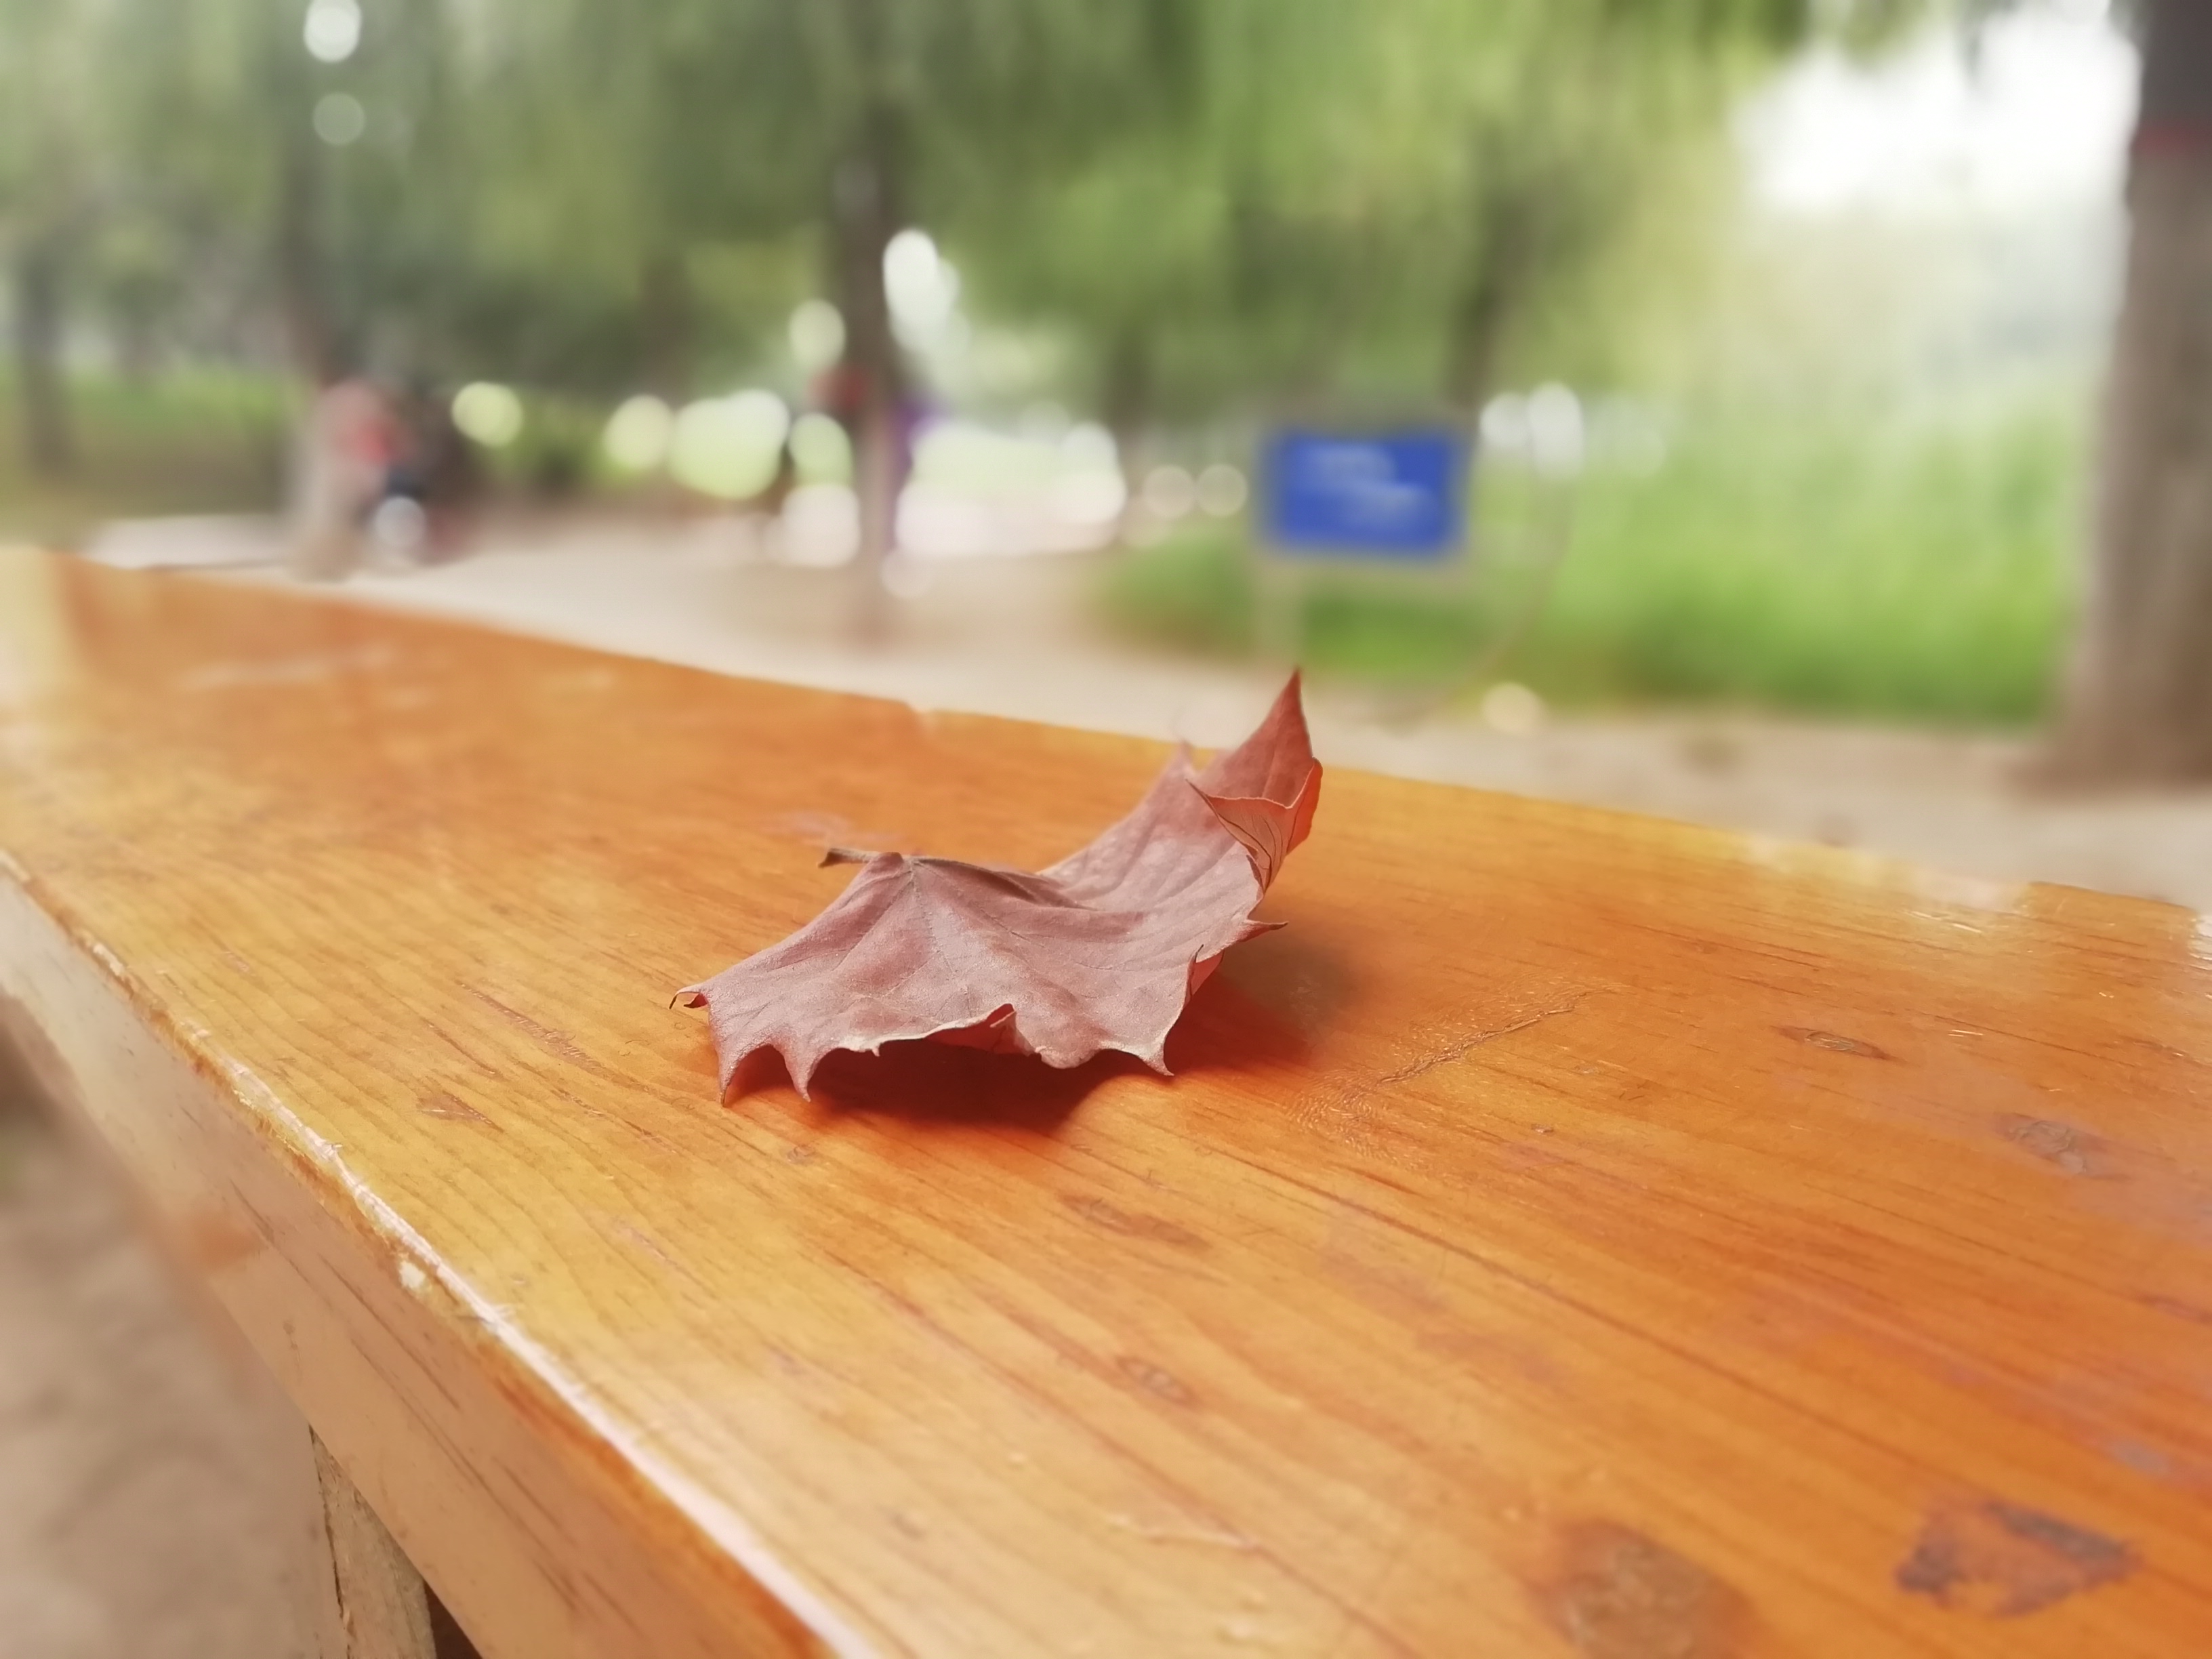
the leaves, wood, leaf, table, floor, hardwood, flooring